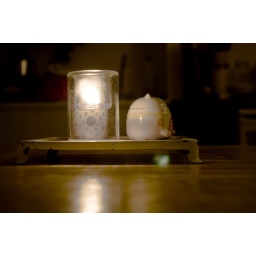
at night / cat in the kitchen